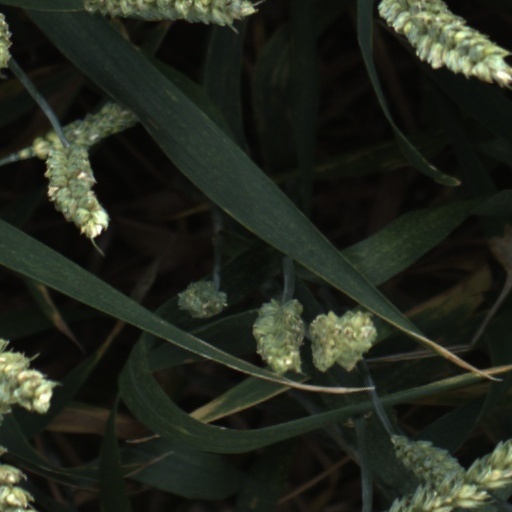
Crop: wheat